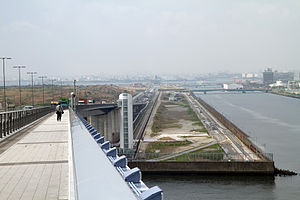
Tokyo Sea Forest Waterway
Sea Forest Waterway er et stadion for regattaer i roning og kano og kajak, beliggende i Odaiba, Tokyo, Japan. Stadion er bygget til OL i Tokyo 2020.